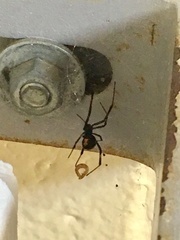
Species: Lactrodectus_hesperus